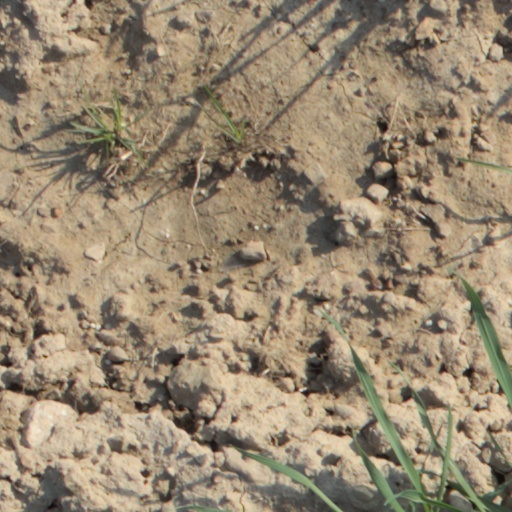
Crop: wheat